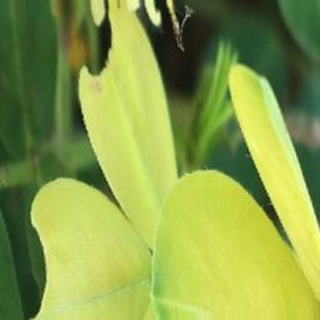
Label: groundnut_nutrition_deficiency